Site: brandenburg
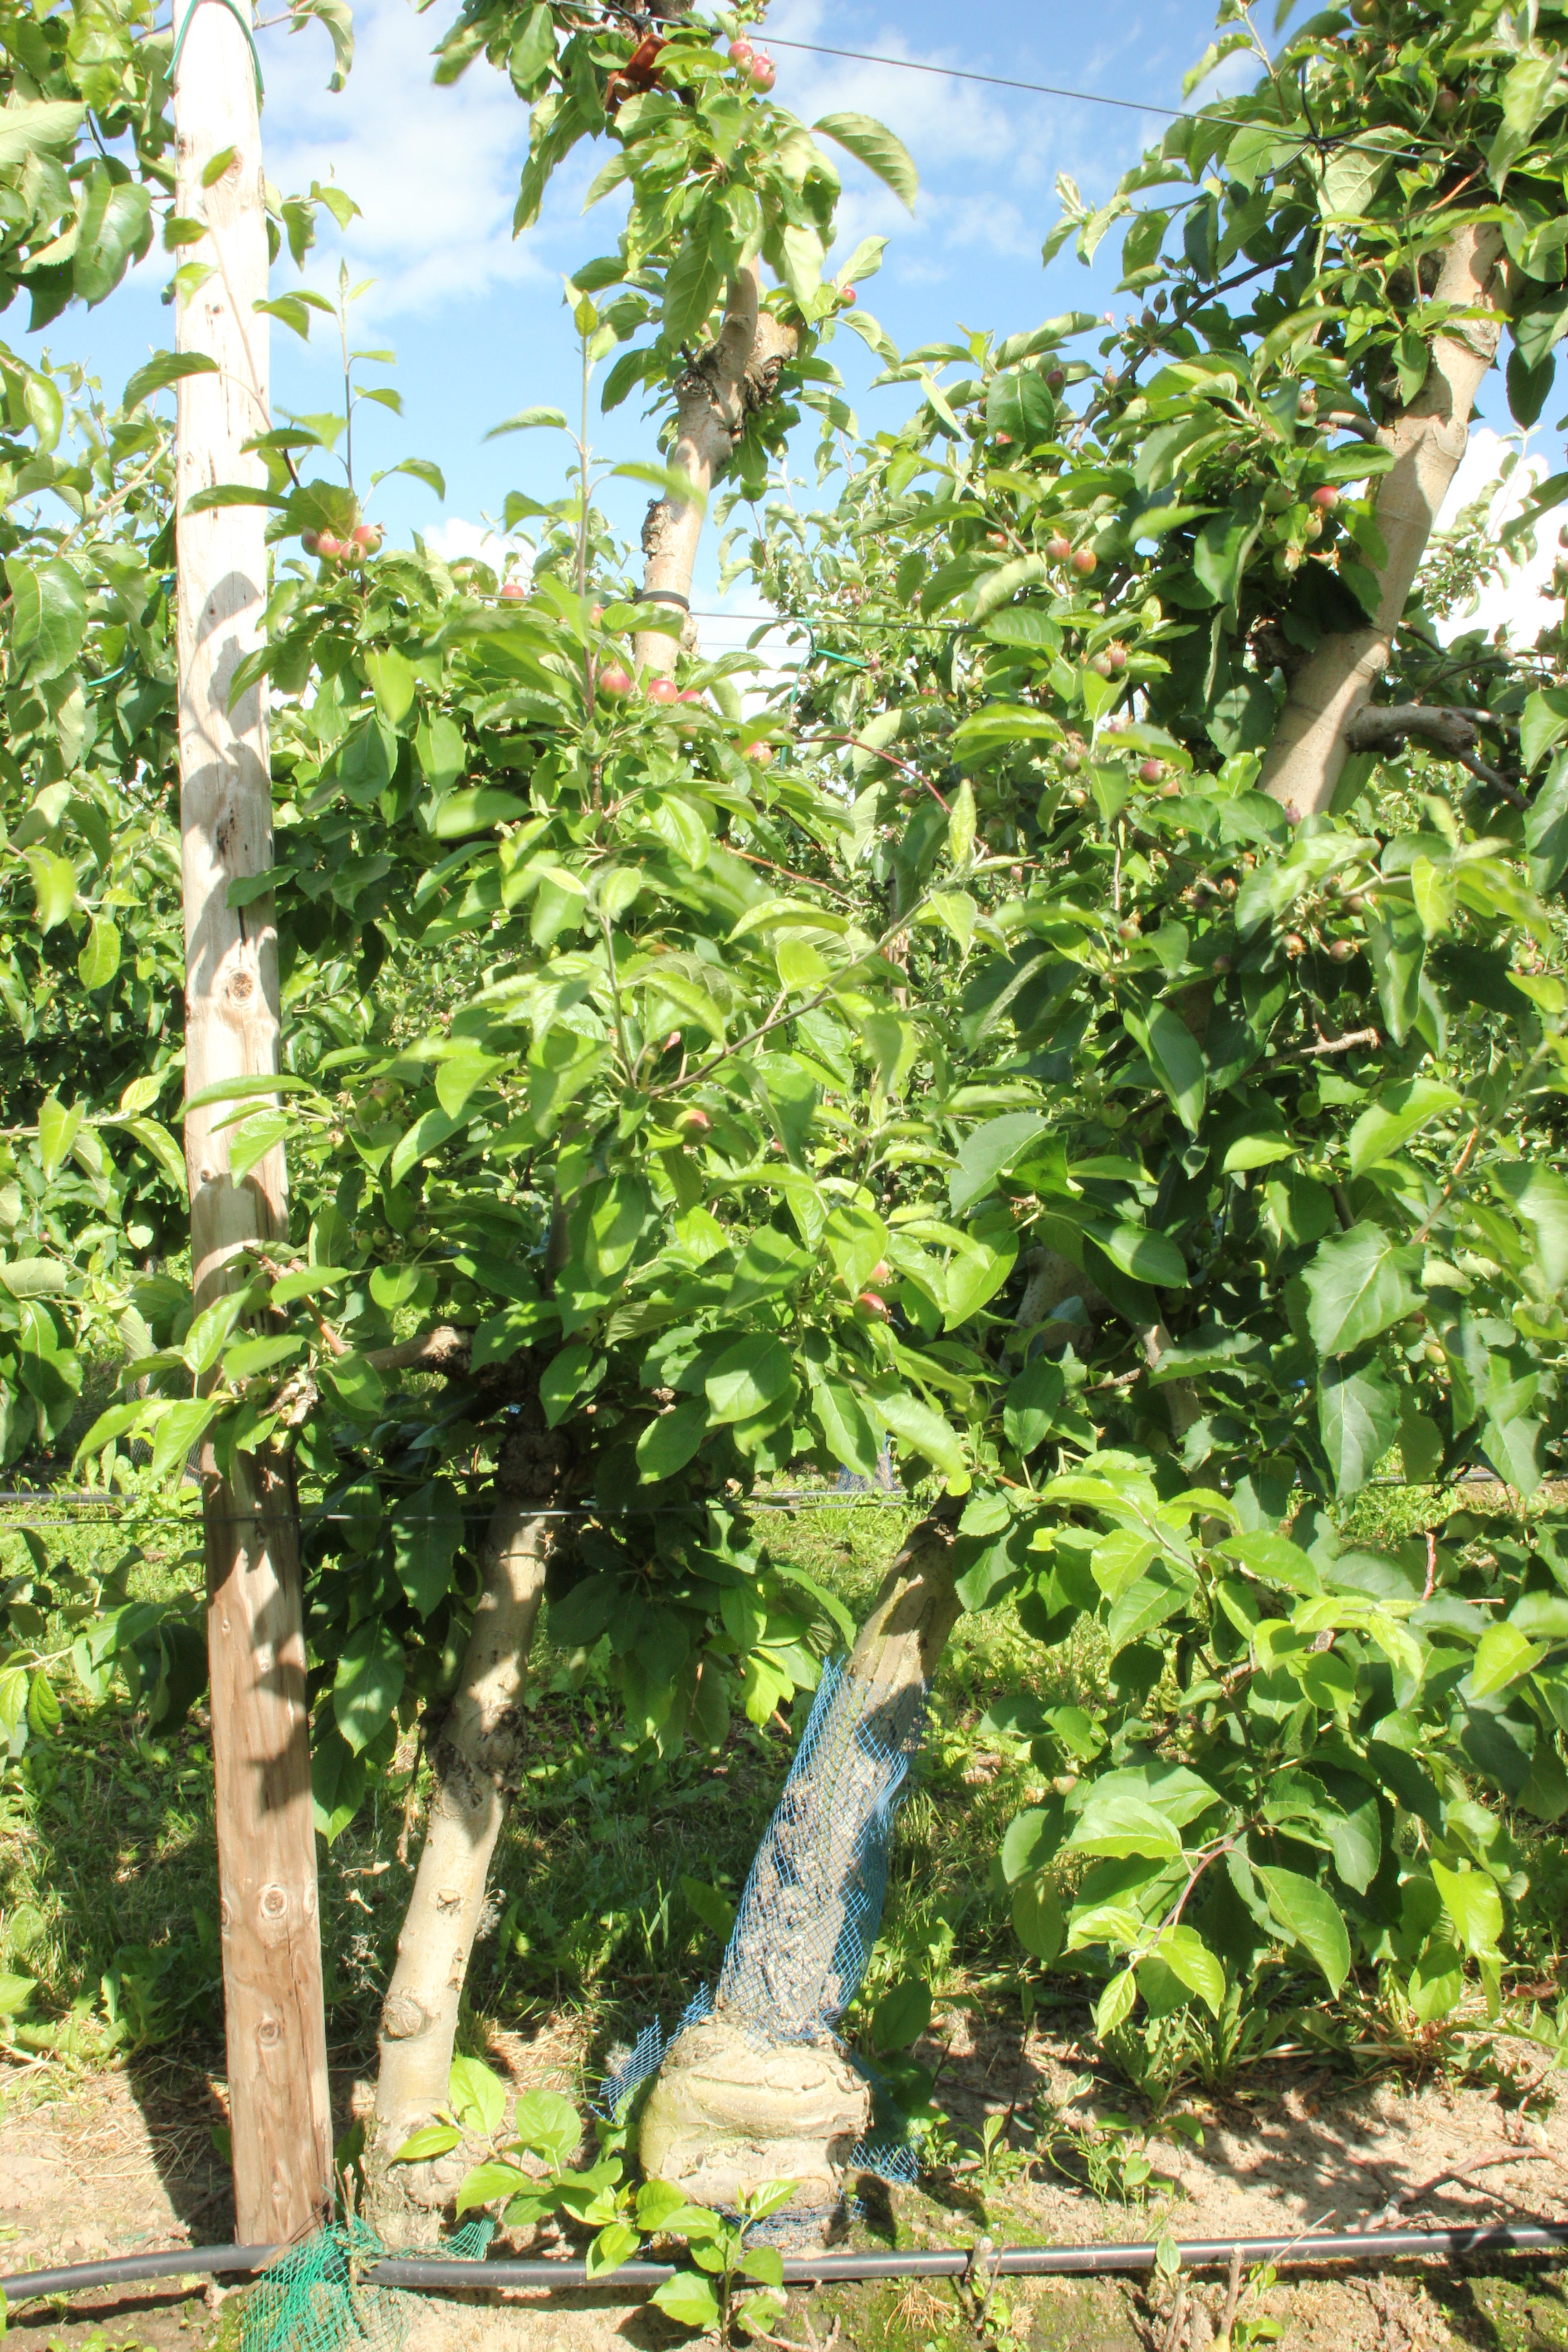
Growth stage (BBCH 72): Development of fruit